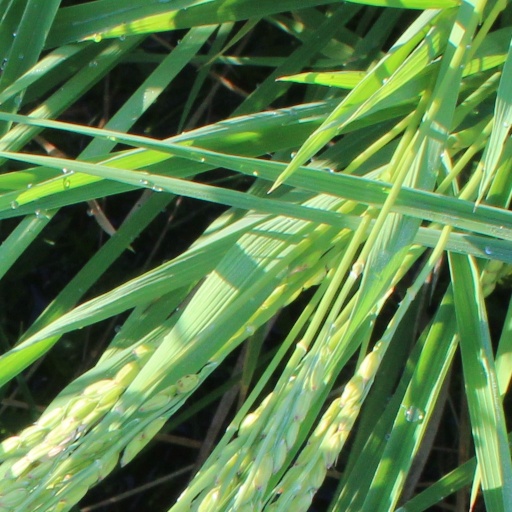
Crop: rice